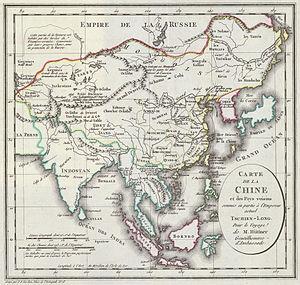
«
Le Ganden Phodrang, également appelée période du Ganden Phodrang, gouvernement du Ganden Phodrang ou régime du Ganden Phodrang, est le type de gouvernement mis en place en 1642 par Lobsang Gyatso, le 5ᵉ dalaï-lama, devenu chef spirituel de tout le Tibet grâce au khan mongol qoshot, Güshi Khan qui reçoit en échange la reconnaissance en tant que roi du Tibet. C'est la fin de la Période Phagmodrupa, contrôlée par les tibétains ; les religieux des écoles traditionnelles tibétaines kagyupa et du chamanisme bön, opposés à l'école guéloug, sont chassés du pouvoir par les Mongols.
Les Qoshots, parfois orthographié Qoshots ou Khoshuts / Hoshuts mongol : ᠬᠣᠱᠤᠳ, VPMC : Qošut, cyrillique : Хошууд, MNS : Khoshuud / Hoshuud ou Khošuud / Hošuud ; kalmouk : Хошууд, ou encore autrefois en français, Khochoute, sont une des quatre principales tribus des Oïrats. À l'origine, les Khoshuuds étaient une tribu des Khorchins, du sud-est de la Mongolie, mais au XVᵉ siècle, ils migrèrent à l'ouest de la Mongolie pour s'allier aux Oïrats afin de contrer le pouvoir militaire du centre de la Mongolie.
Le Qinghai est une province du nord-ouest de la République populaire de Chine. Il tire son nom du lac Qinghai, le plus grand lac salé du pays.
Sakhaline est une île russe située dans le nord-ouest de l'océan Pacifique, au large de la Sibérie, à environ 6 100 km de Moscou. Si l'on voyage par train la distance totale parcourue depuis Moscou jusqu'à Ioujno-Sakhalinsk sera de 9 342 km, dont 8 769 km par voie ferrée de Moscou à Vanino.
Le khanat qoshot ou khanat khoshuud ou, également appelé Khochotie par les français en 1836 est un Khanat mongol établit par les Qoshots-Oïrats qui contrôlèrent le Qinghai et le Tibet central à la fin de la Dynastie Ming et au début de l'ère de la Dynastie Qing.
Johann Christian Hüttner est un écrivain saxon, né à Guben dans l'électorat de Saxe.
La suzeraineté est une situation dans laquelle une région ou une nation est tributaire d'une entité plus puissante qui lui accorde une autonomie intérieure restreinte mais contrôle ses affaires étrangères. L'entité la plus puissante dans la relation de suzeraineté, ou à la tête de l'État de l'entité plus puissante, s'appelle le suzerain.